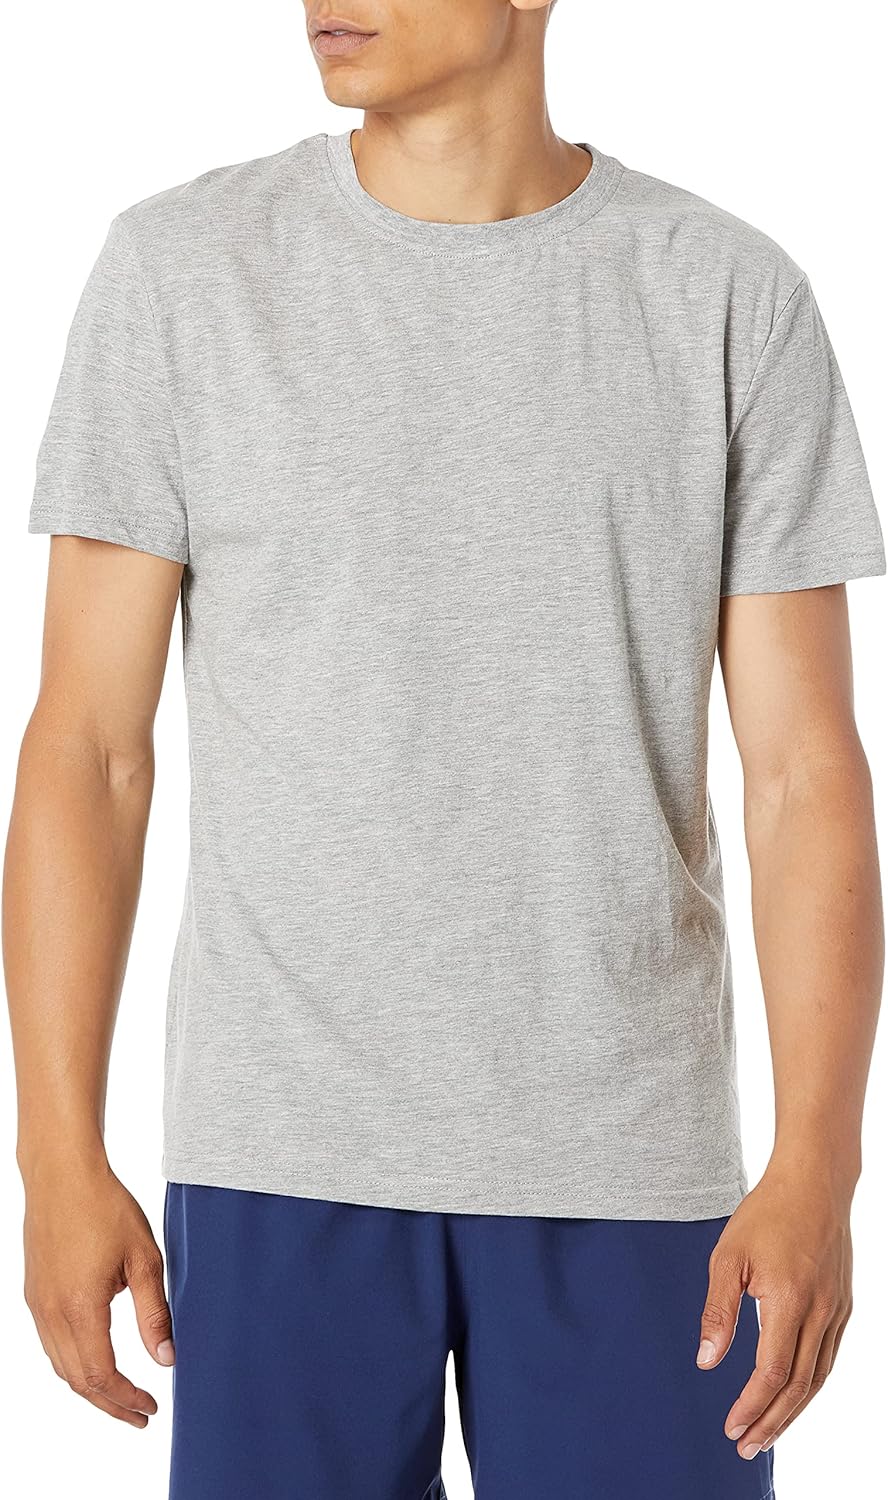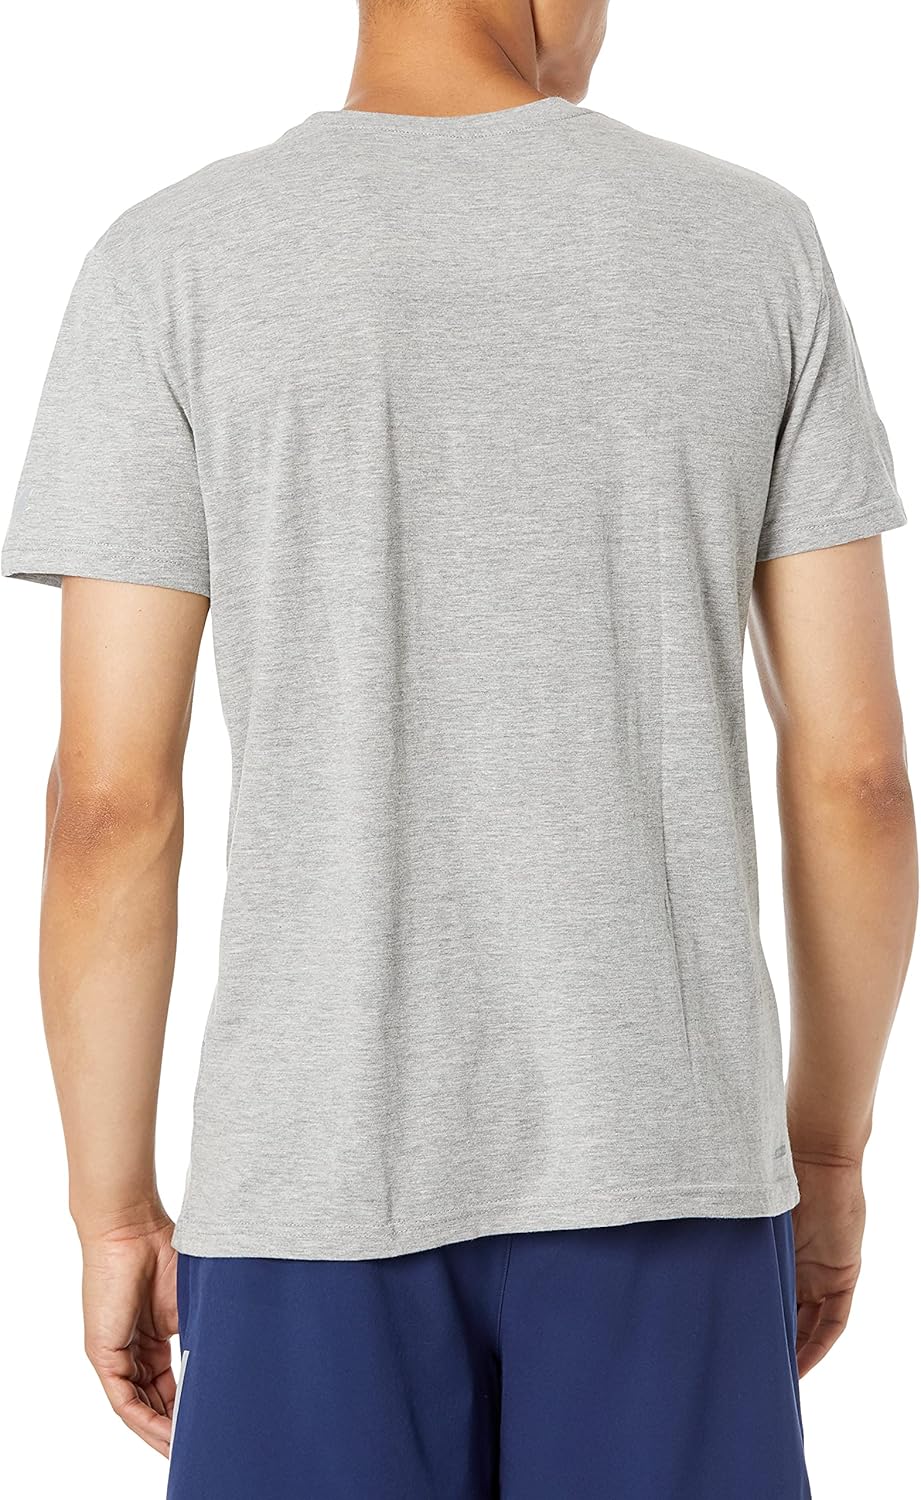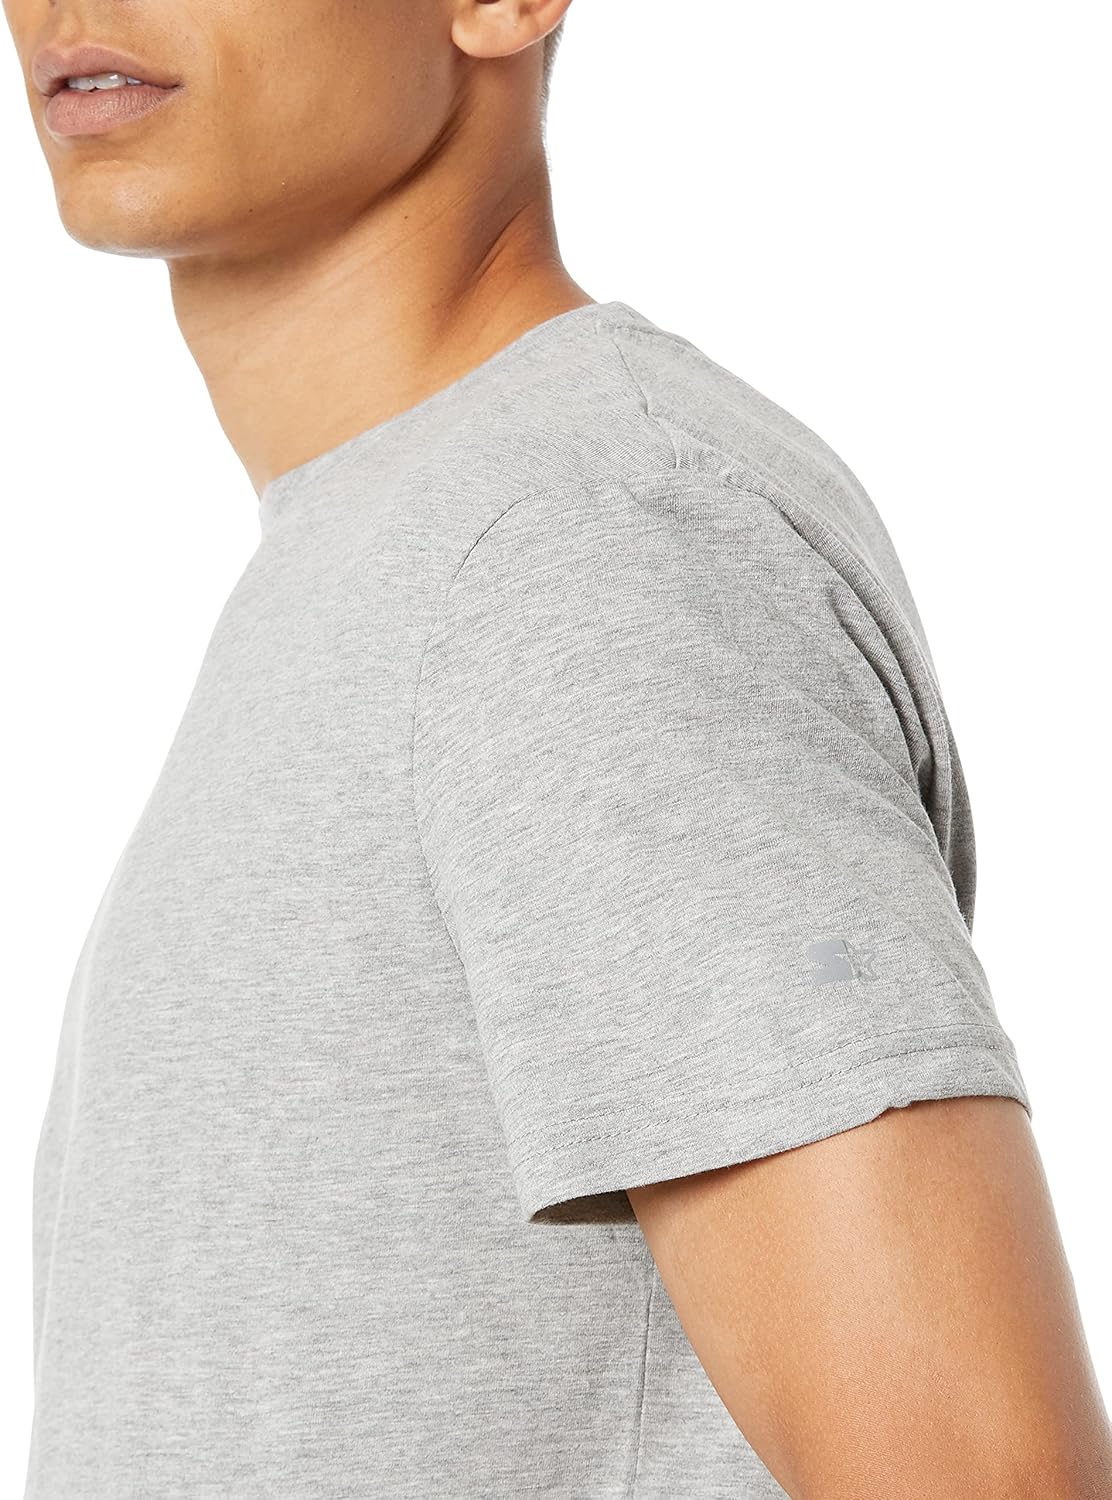
Starter Men's Short Sleeve Cotton-Blend Performance Tee
Category: AMAZON FASHION
This soft relaxed fit performance tee looks and feels like cotton, but has DRI-STAR technology to wick away moisture to keep you cool and dry all day. Perfect for the gym, working out, or as an everyday casual tee, this will be your new go-to shirt.
Features: 60% Cotton, 40% Polyester | Imported | Pull On closure | Machine Wash | Starter hangtag doubles as a sticker! | This soft relaxed fit performance tee looks and feels like cotton, but has DRI-STAR technology to wick away moisture to keep you cool and dry all day. Perfect for the gym, working out, or as an everyday casual tee, this will be your new go-to shirt. | This STARTER tee has a relaxed classic fit. | DRI-STAR helps keep you cool and dry | Reflective logos for enhanced visibility | Amazon Exclusive, Men's Activewear